University of Pretoria

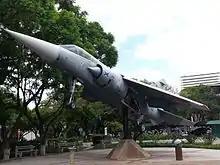
A retired SAAF Mirage F1CZ donated to the university and assembled with the help of the South African Air Force Museum from AFB Swartkop, the Air Force Servicing Unit at the Waterkloof Air Force Base, Mirage specialists from Aerosud, Lona Construction and Intermine Agencies. The Mirage F1 was assembled in order to promote science and technology at the University of Pretoria.

The university's main campus and central administration offices are situated in the suburb of Hatfield, Pretoria and houses six of the nine faculties. The campus, bordered by the suburb of Brooklyn to the south and Hatfield to the north, was built over and has more than 60 buildings of historical value.